Susan Ann Edson

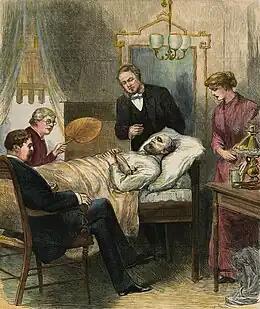

Among Dr. Edson's patients in Washington was Neddy Garfield, son of then-Congressman James A. Garfield, who had fallen seriously ill. James and Lucretia Garfield grew close to Dr. Edson during this time, and shared their grief with her after Neddy's death.